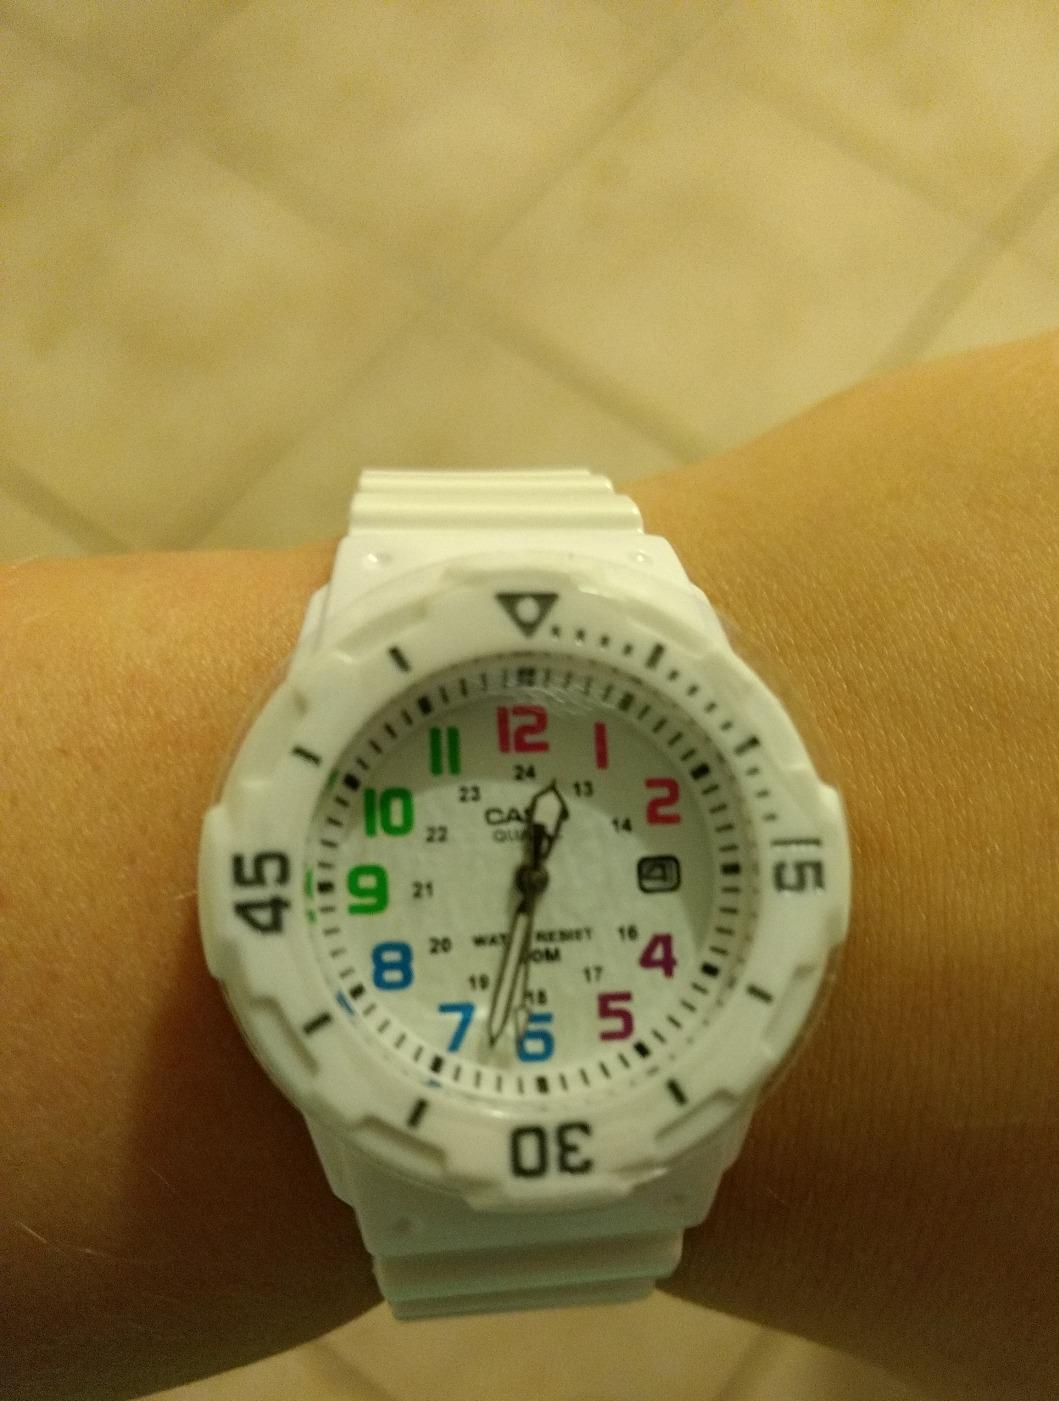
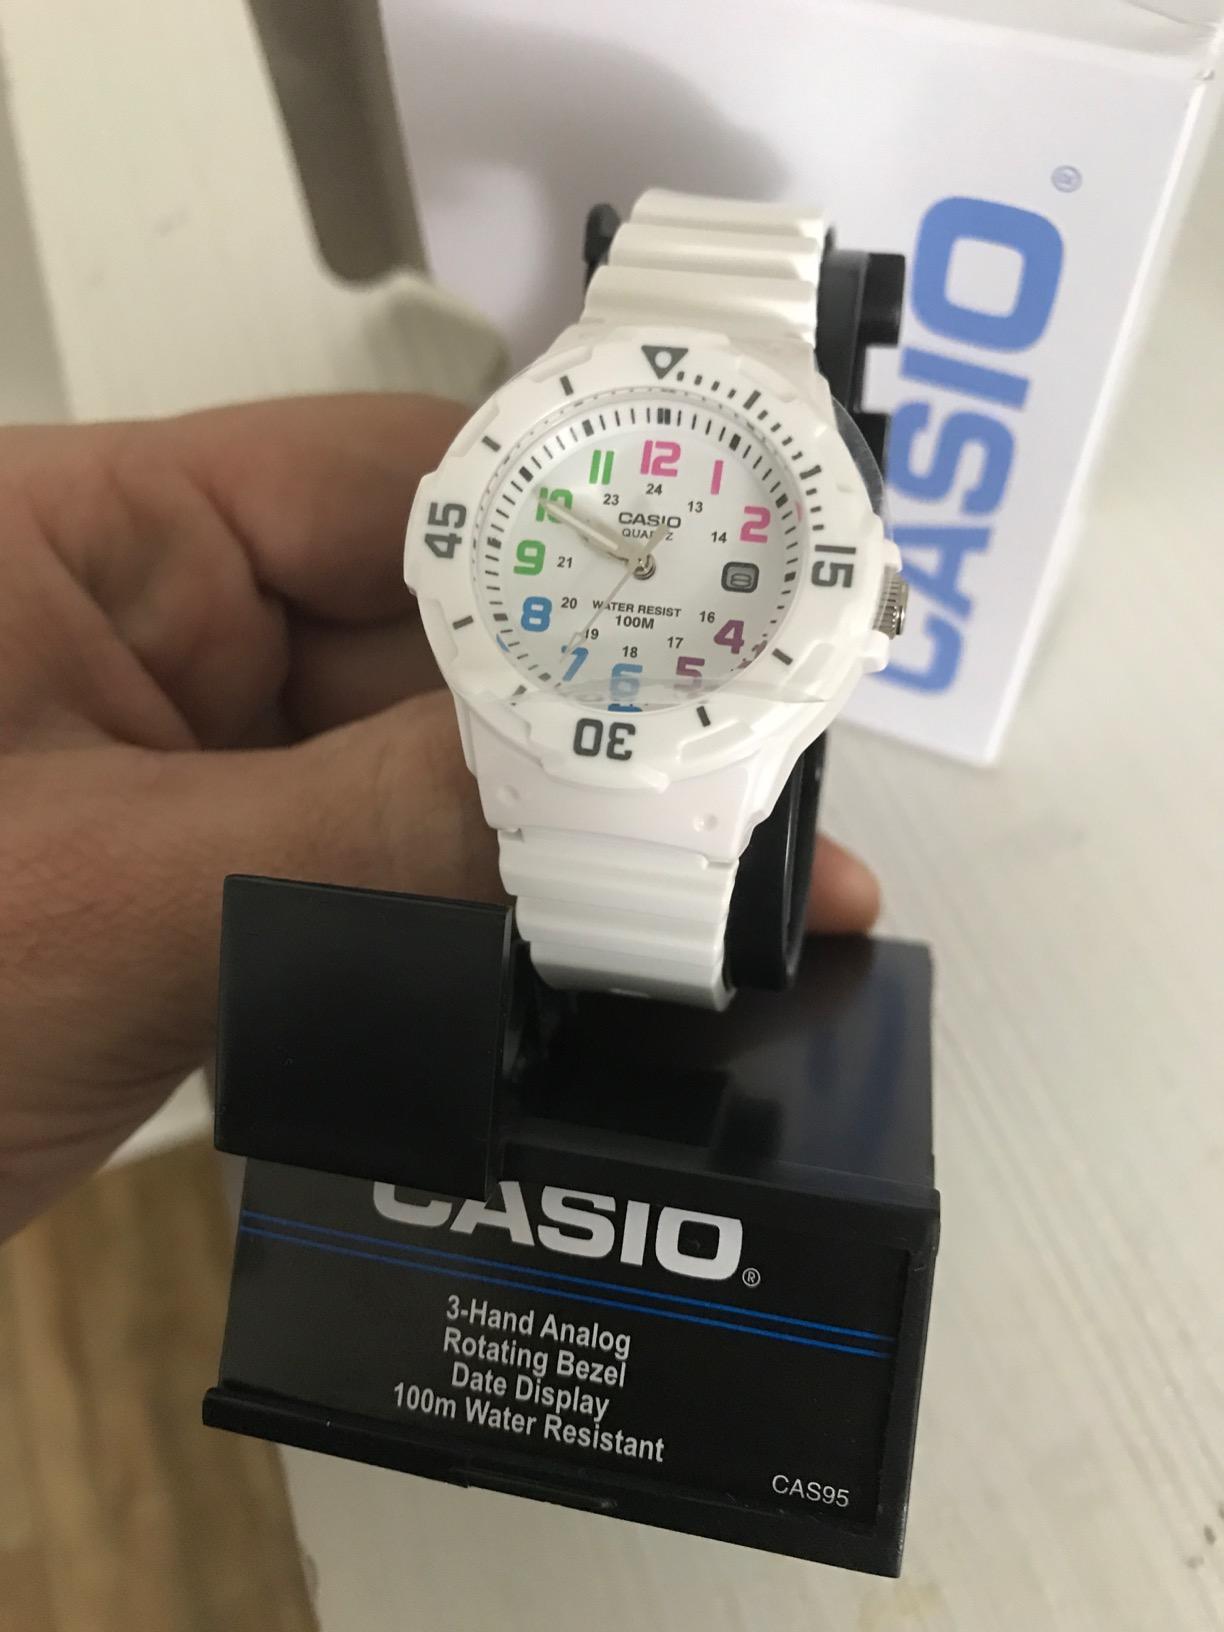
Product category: accessories_watch
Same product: yes